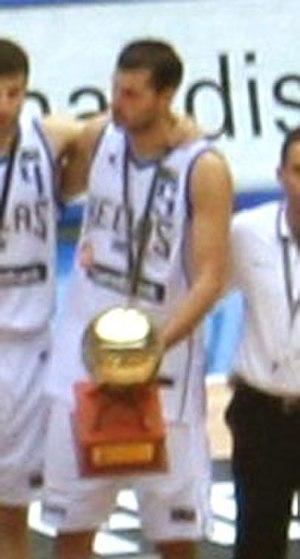
Michaíl Kakioúzis, souvent appelé Michális Kakioúzis, né le 29 novembre 1976 à Athènes, est un joueur de basket-ball grec, évoluant au poste d’ailier fort.